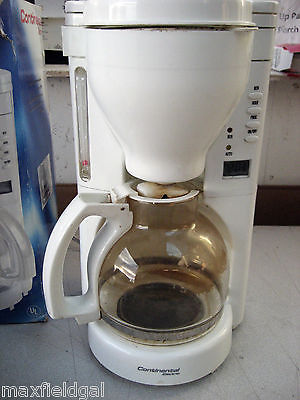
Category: coffee maker